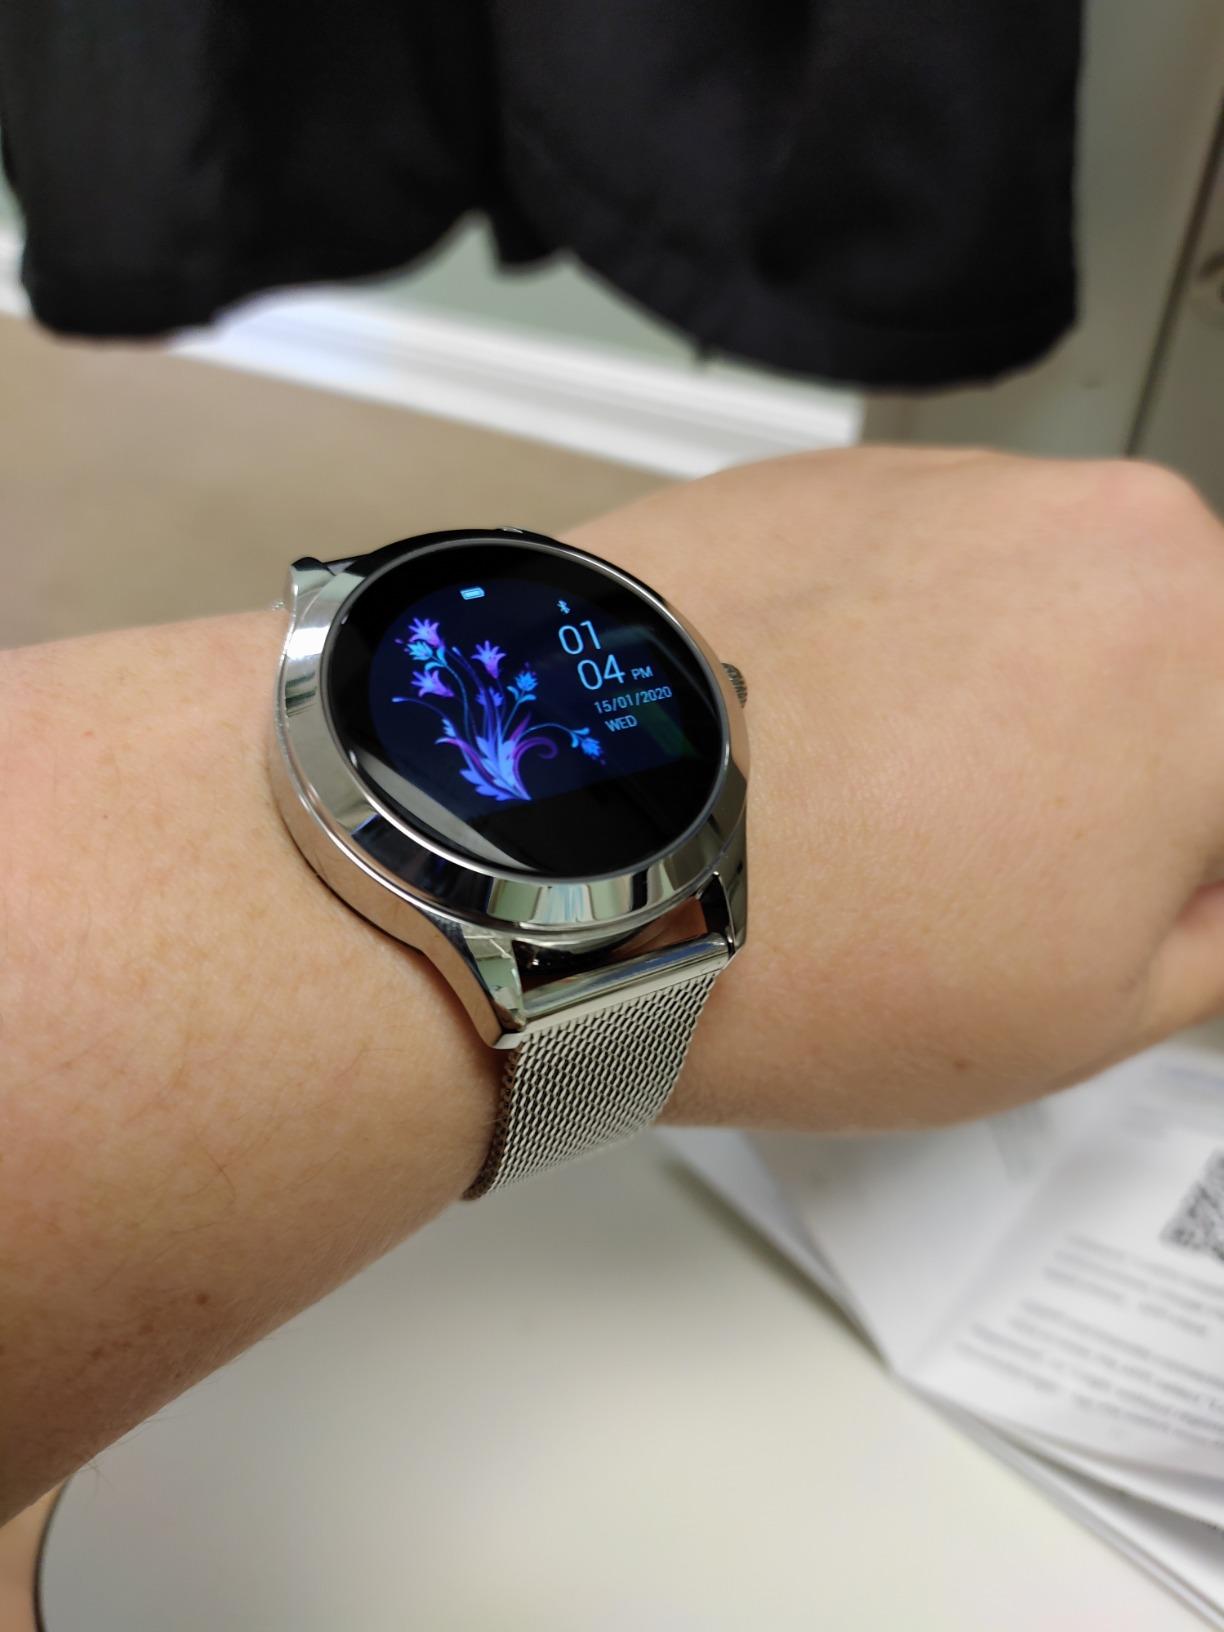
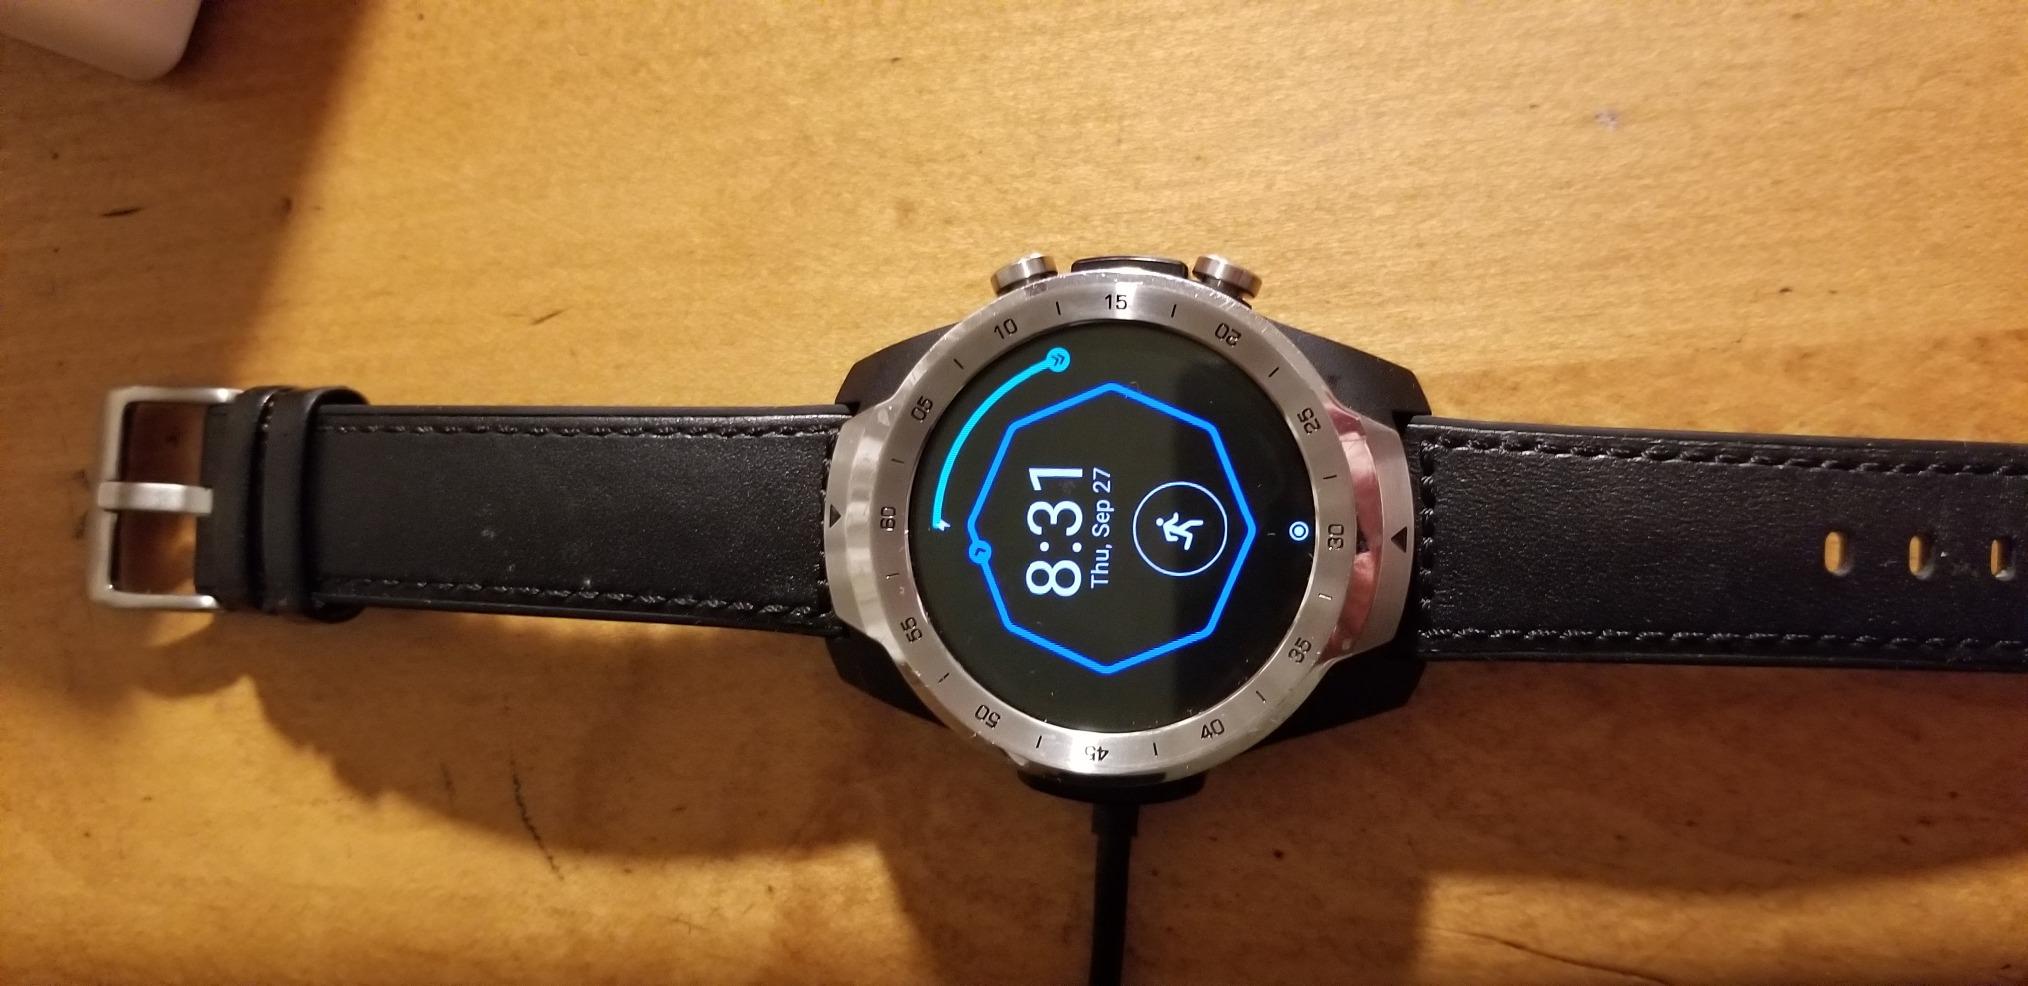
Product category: smartwatch
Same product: no